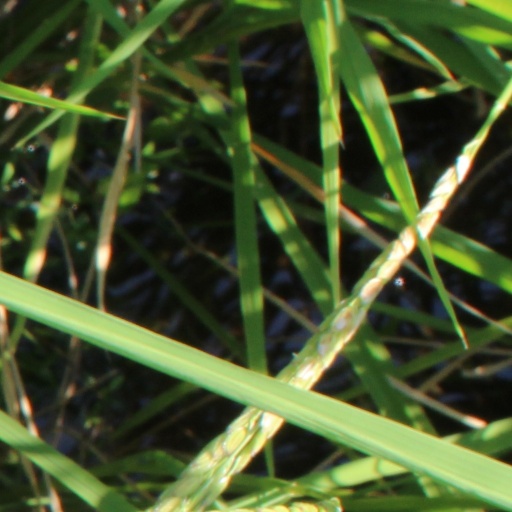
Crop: rice